Olle Schmidt

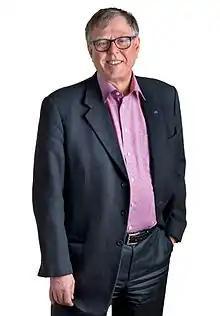
Schmidt in 2013

Torsten Olof "Olle" Fredrik Schmidt (born July 22, 1949 in Axvall, Västra Götaland County) is a Swedish politician. He served as a Member of the European Parliament for the Swedish Liberal People's Party, part of the Alliance of Liberals and Democrats for Europe, between 1999 and 2004, and again between 2006 and 2014.